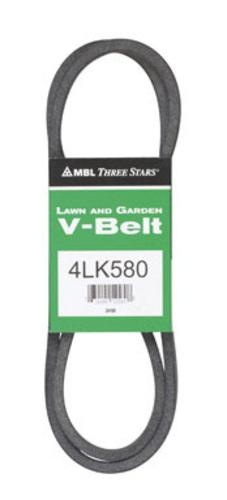
MBL 4LK580A V Belt 1/2" X 58"
LAWN AND GARDEN V-BELT For most lawn and garden applications Low-friction cover for smooth clutching and backside idler applications Resists temperature extremes, high humidity, oil and cracking Sleeved 1/2" x 58"
Brand: MBL
Category: Home & Garden > Lawn & Garden > Outdoor Power Equipment Accessories